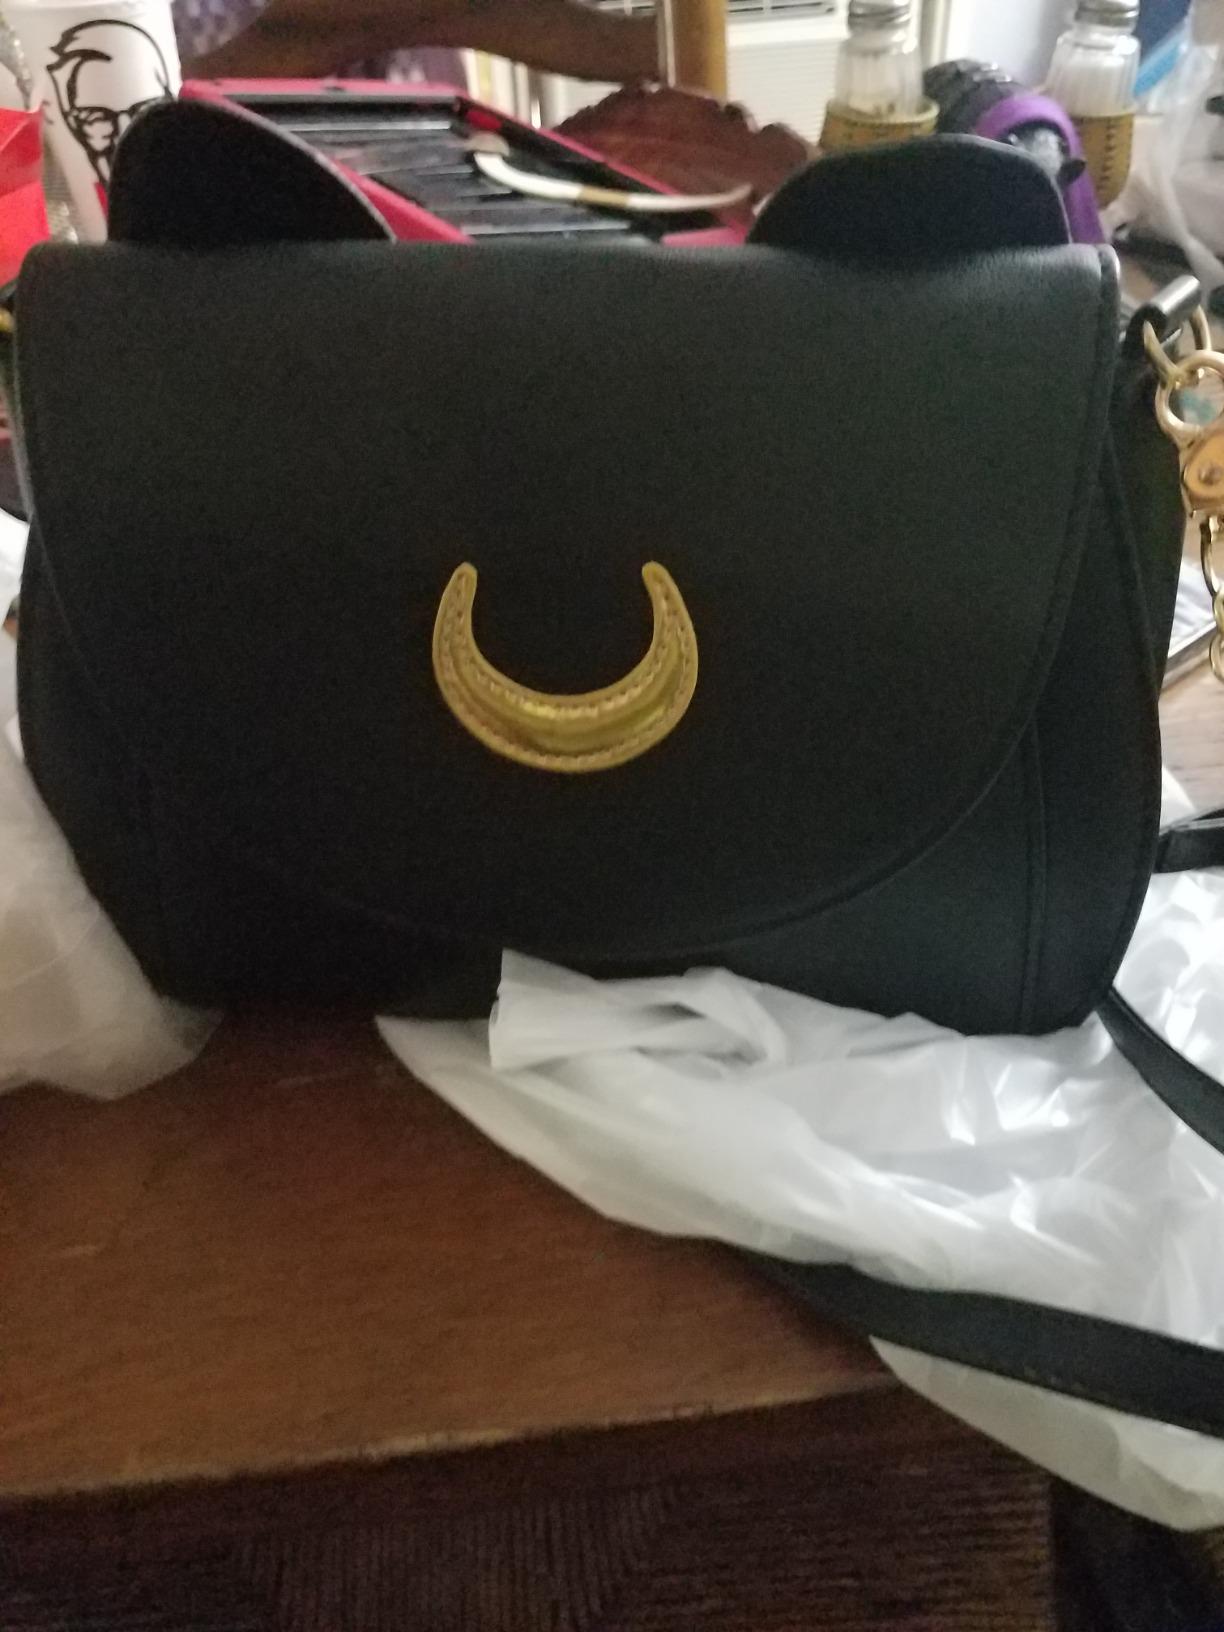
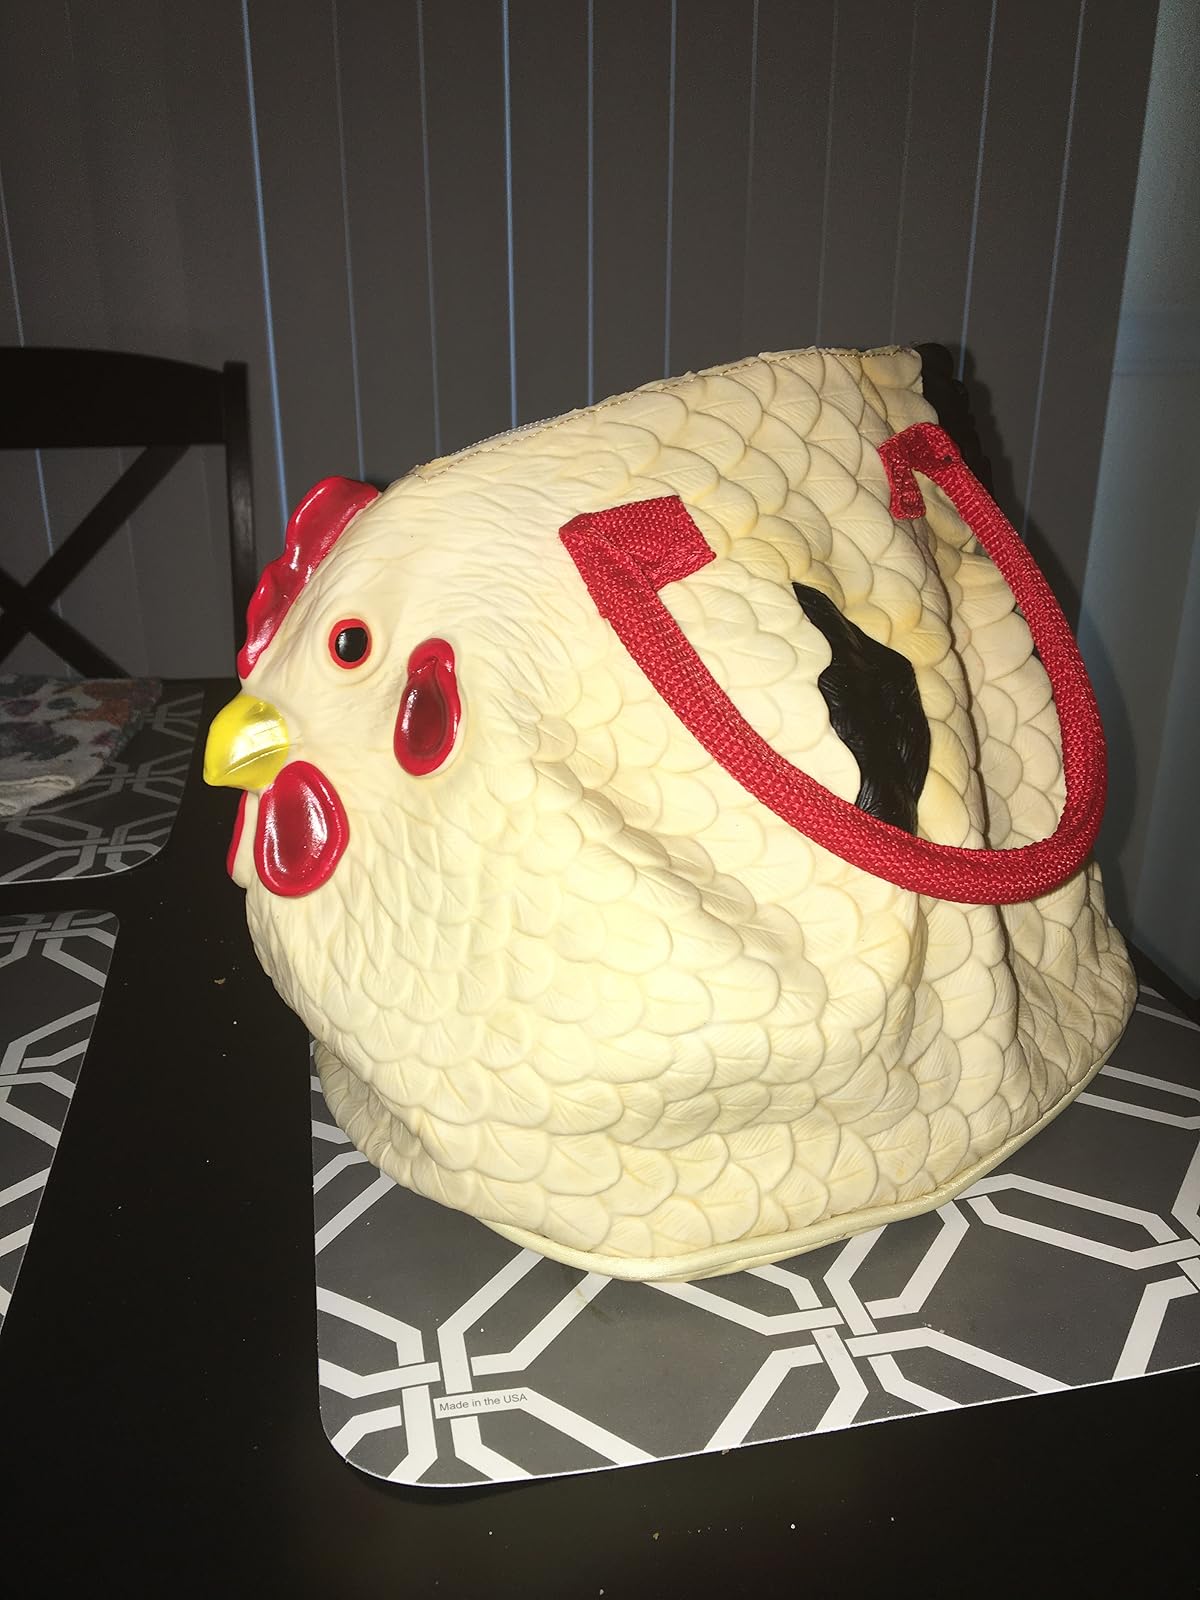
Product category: accessories_handbag
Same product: no